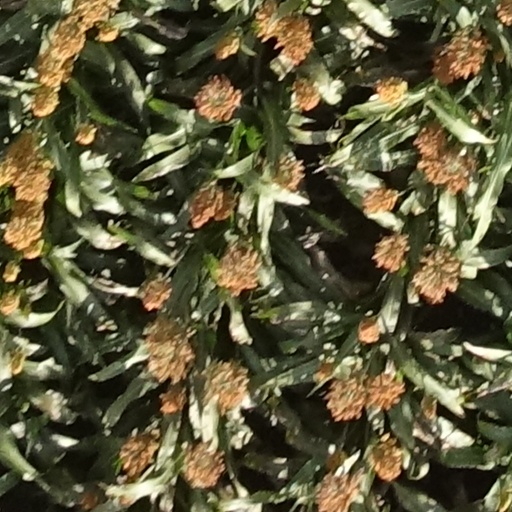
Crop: sorghum